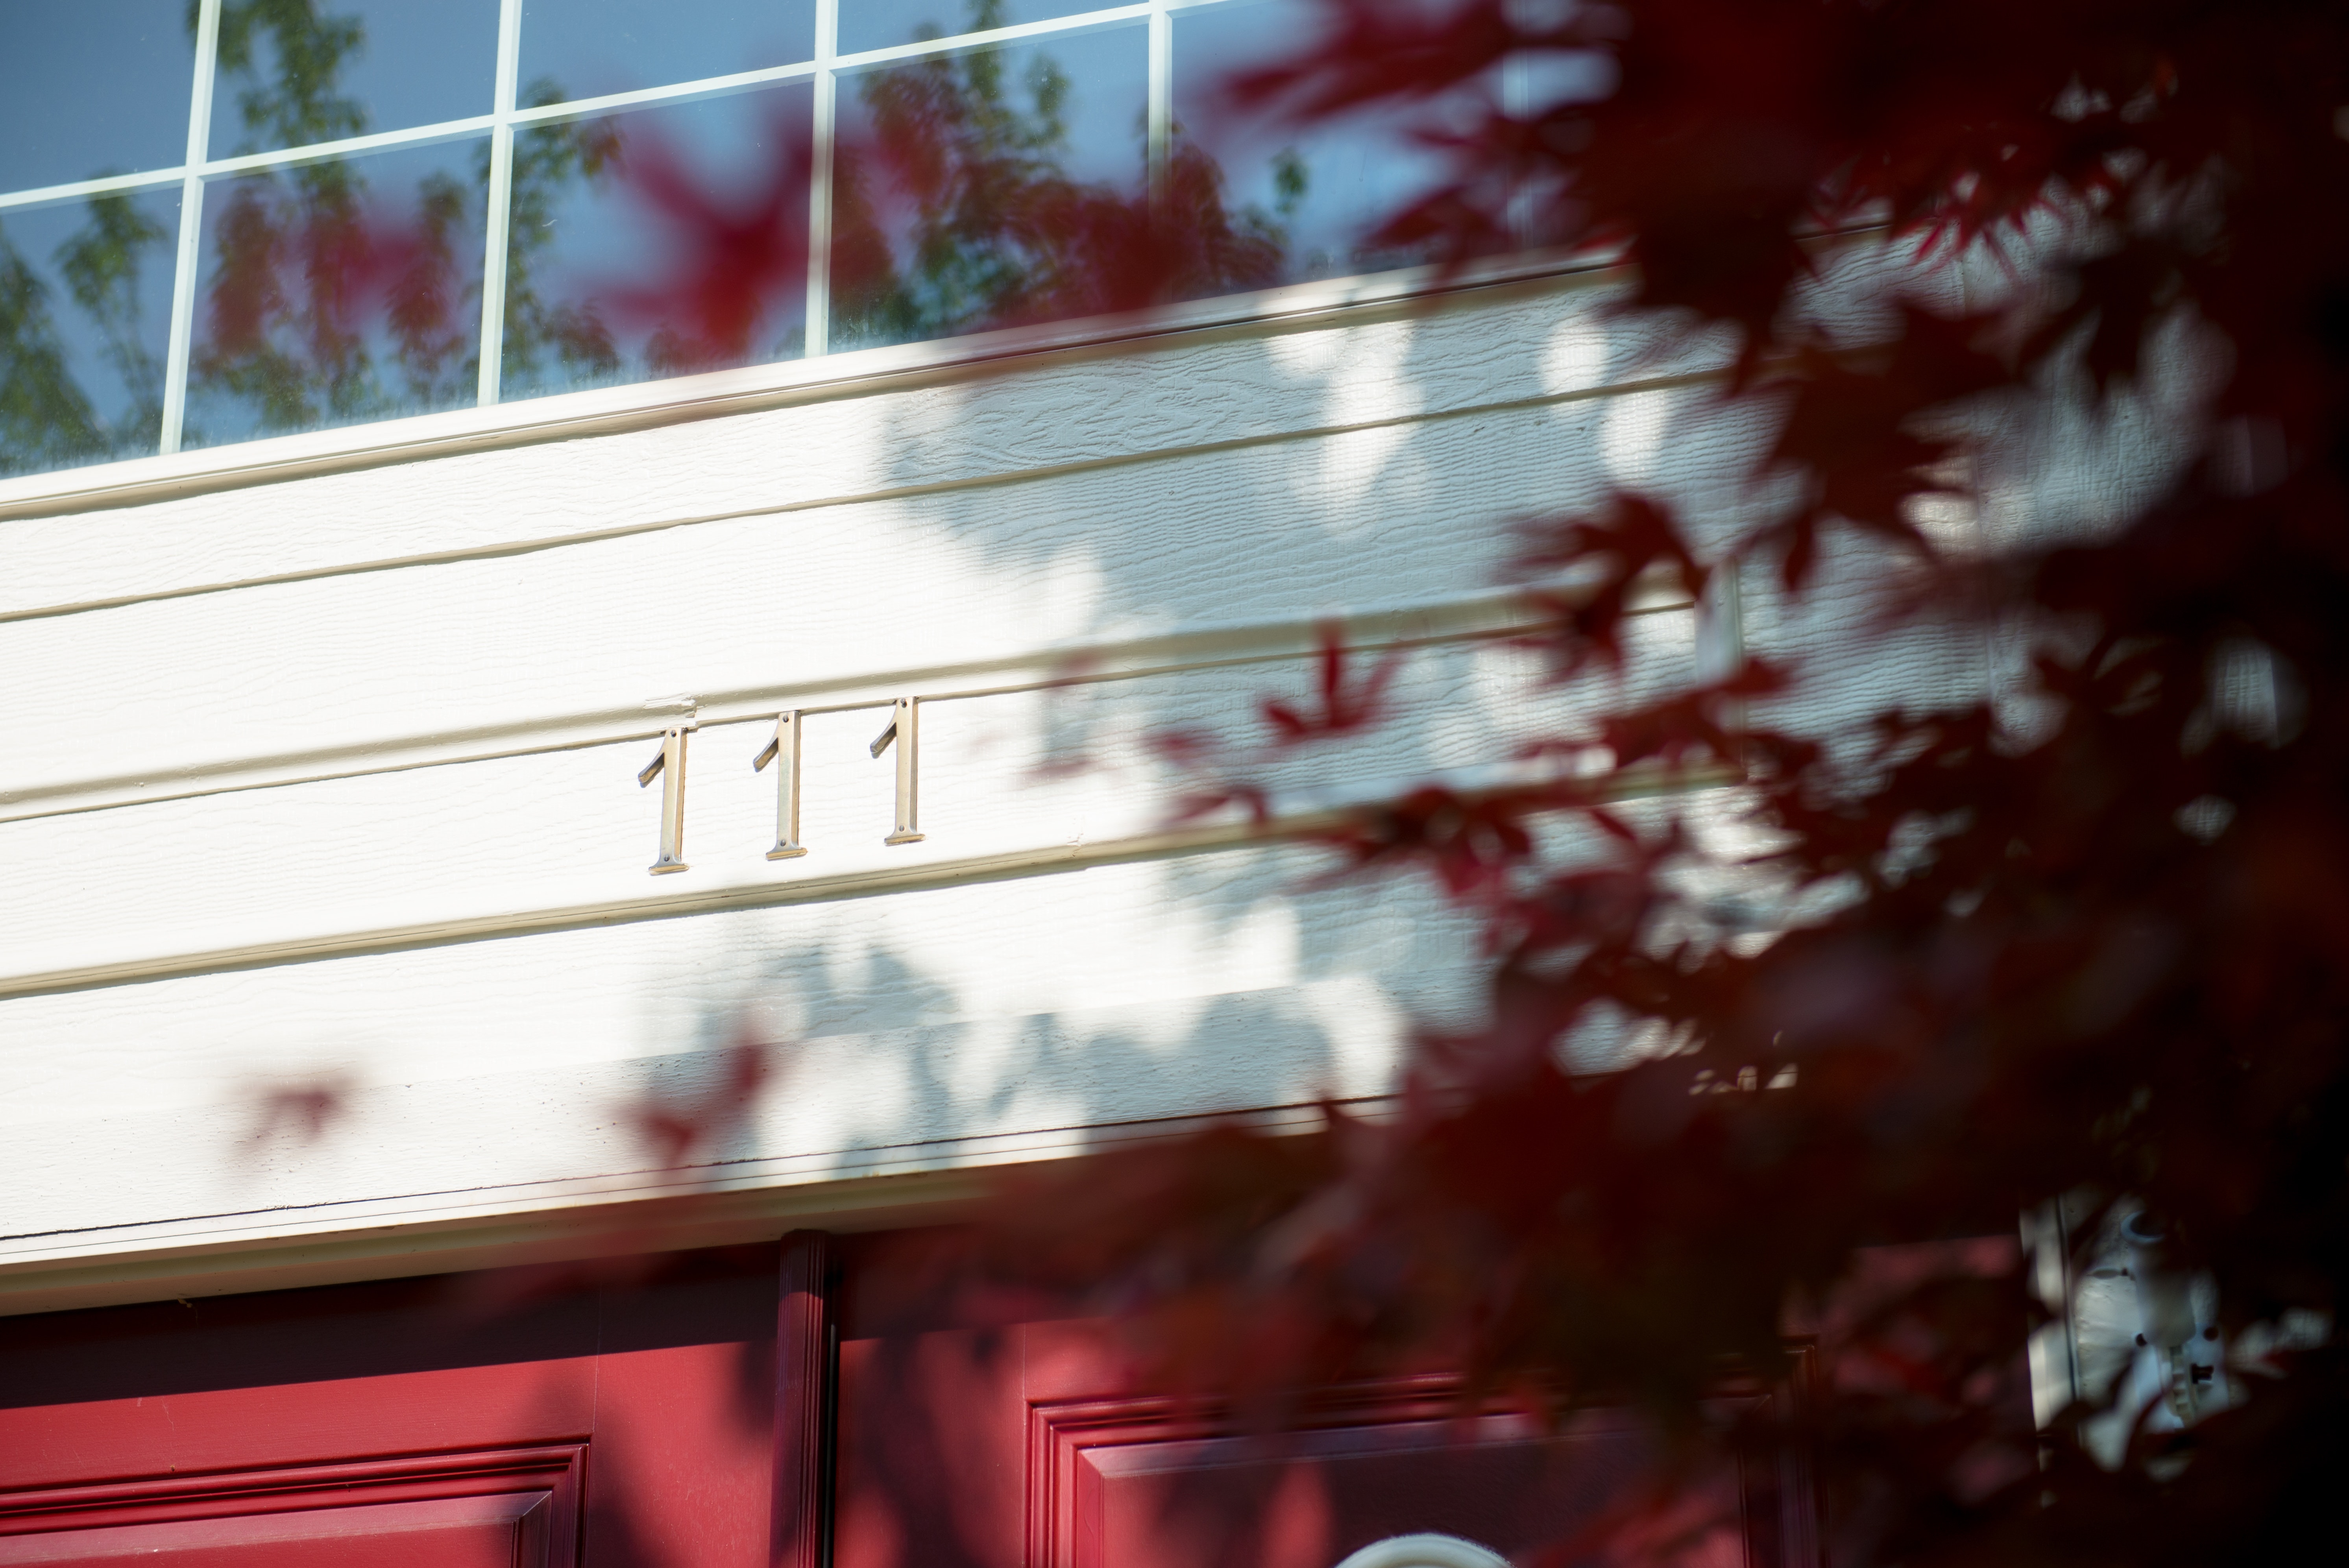
red, light, sky, tree, snapshot, window, room, architecture, home, photography, sunlight, reflection, plant, glass, house